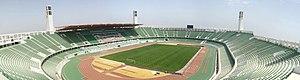
L'équipe du Maroc de football, surnommée « les Lions de l'Atlas » en référence aux lions qui vivent dans l'Atlas et également au Maroc est l'équipe nationale qui représente le Maroc dans les compétitions internationales masculines de football.